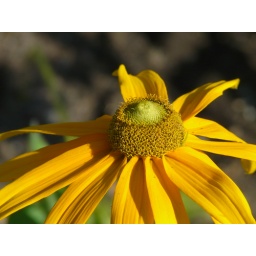
This bright, golden flower was growing recently in the garden at the Calgary Zoo. I liked the intricate texture of the centre.